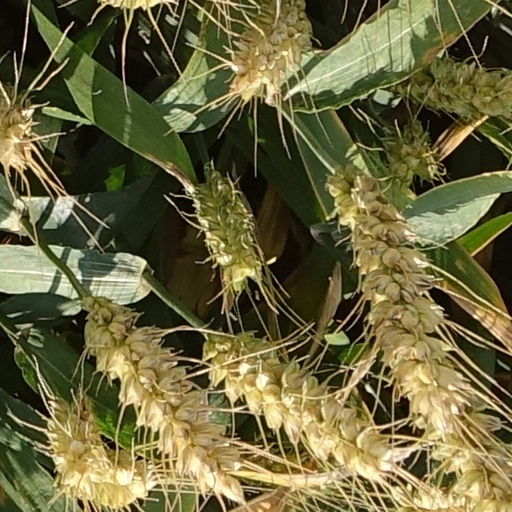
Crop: wheat